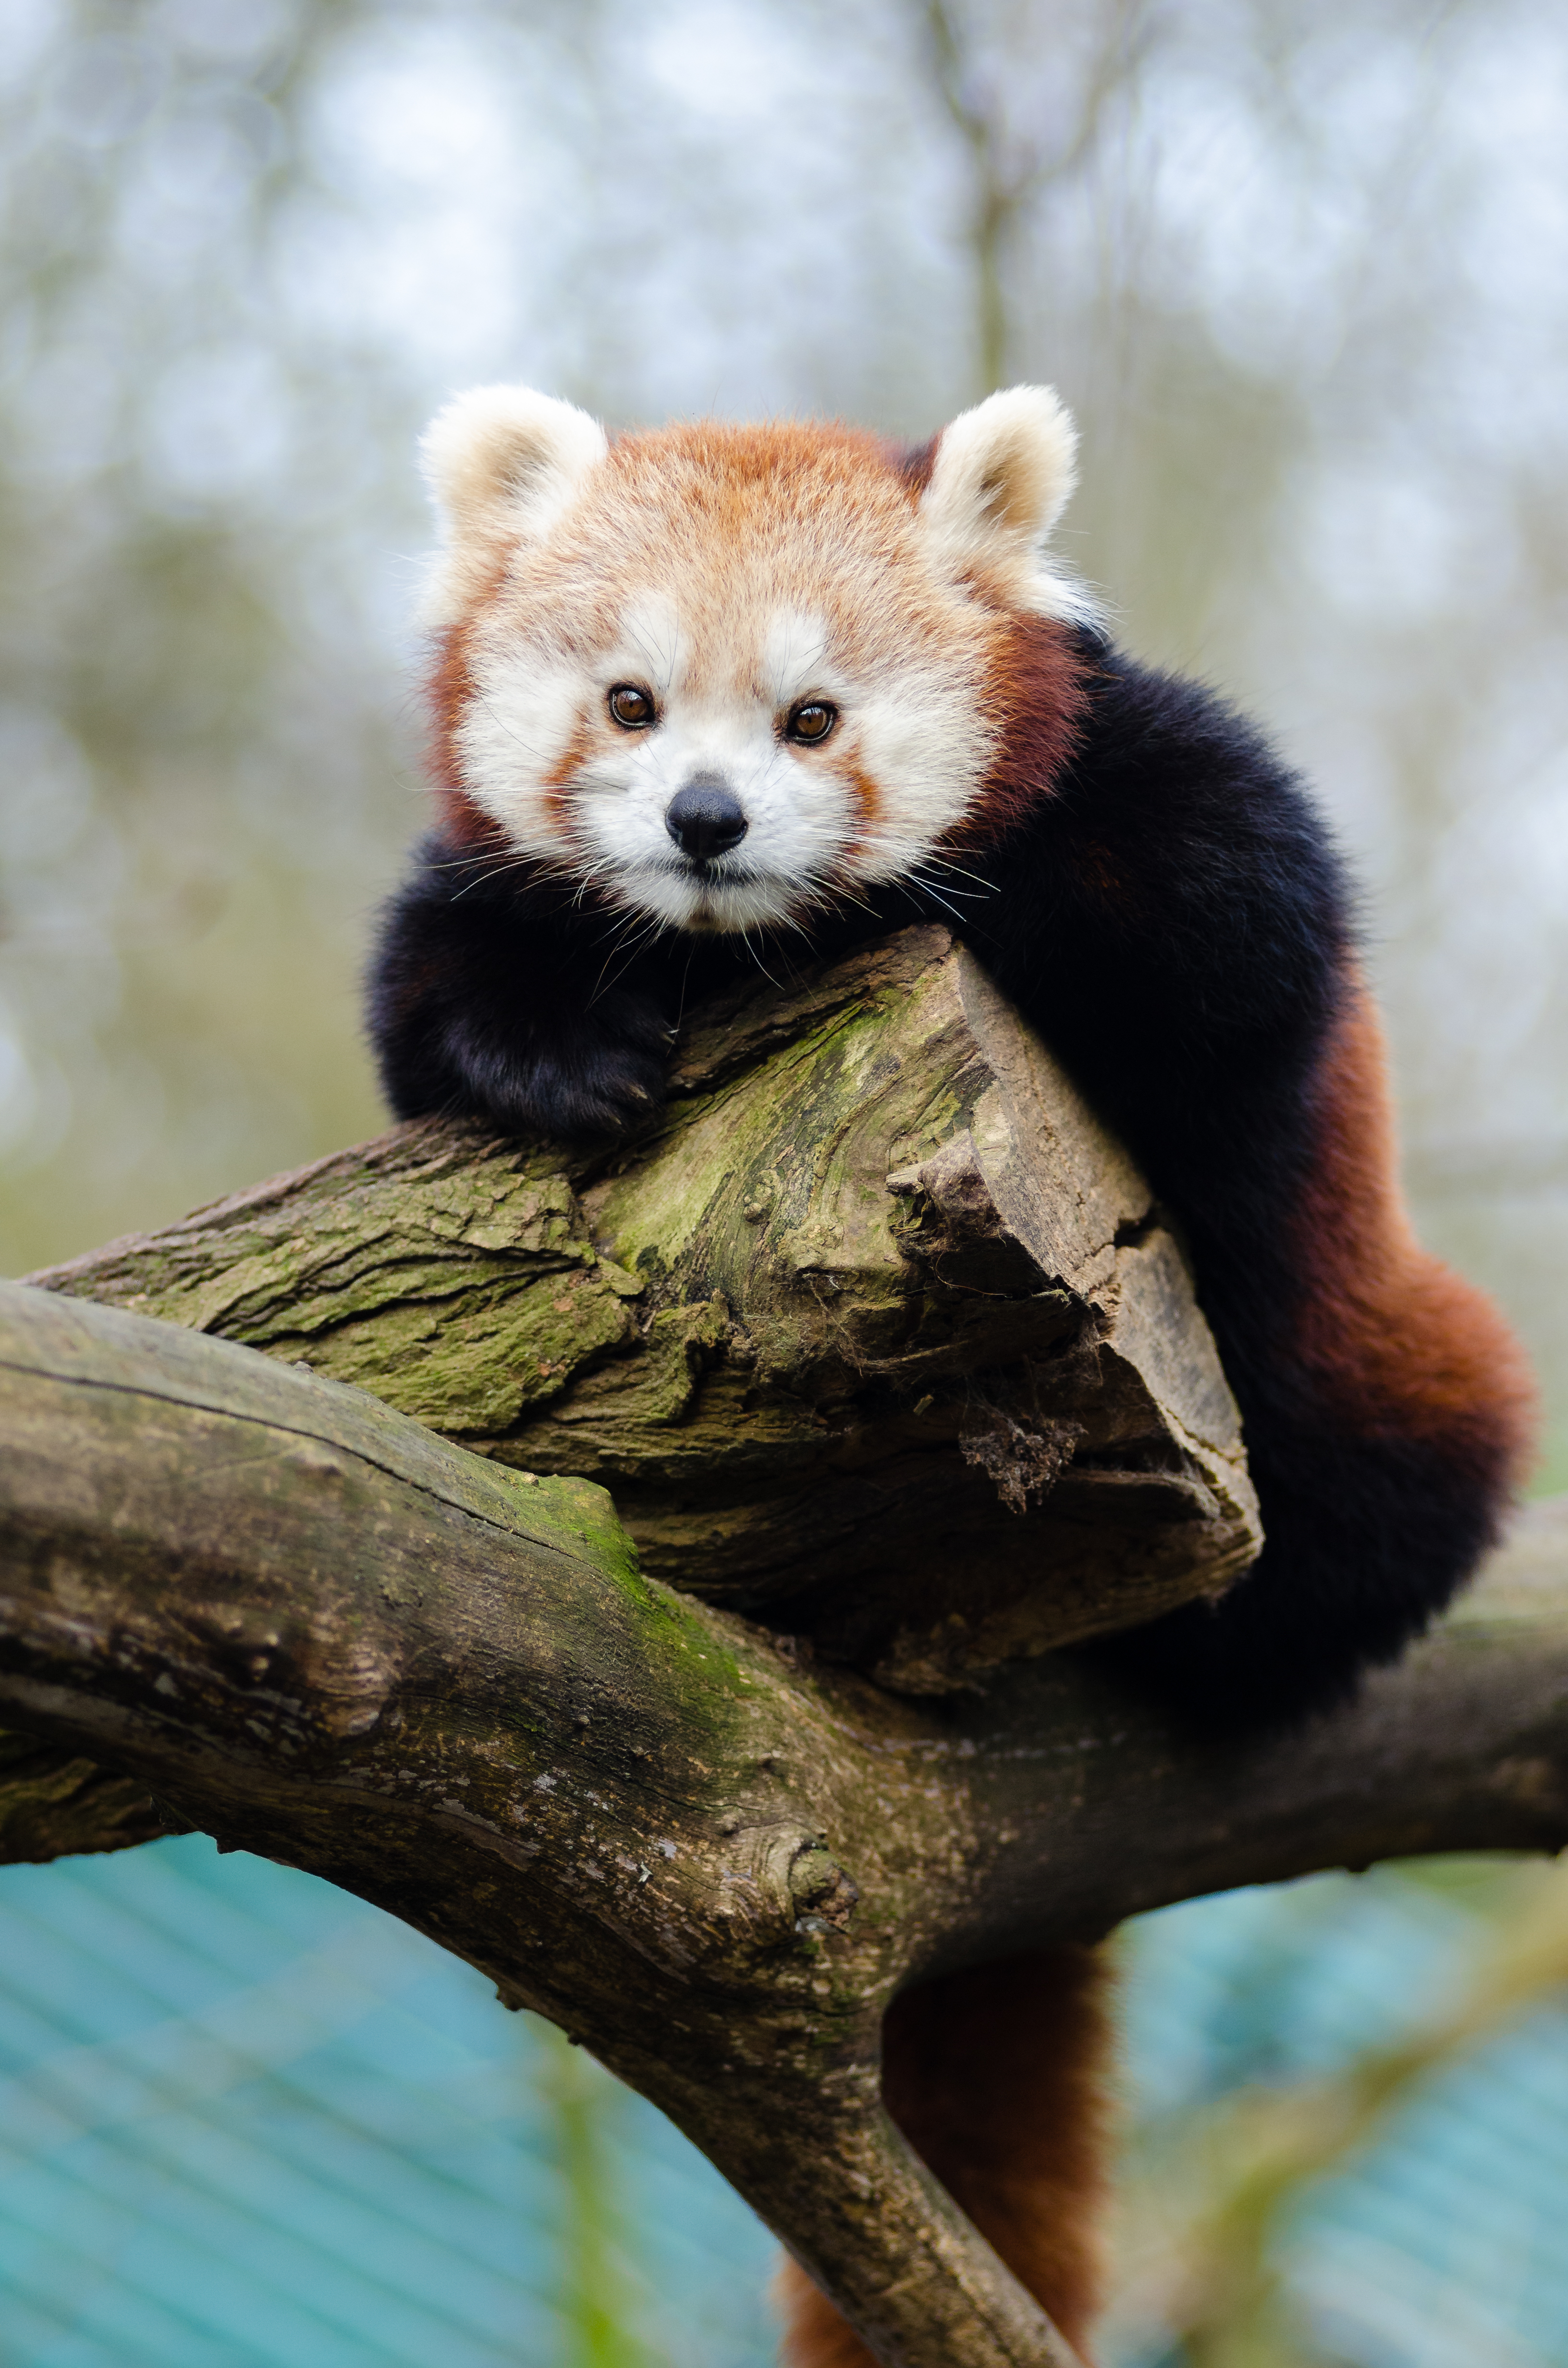
tree, nature, cold, winter, bokeh, vintage, sweet, feet, animal, cute, female, bear, wildlife, zoo, fur, orange, young, green, high, red, foot, mammal, nikon, fauna, red panda, panda, 2015, face, nose, paw, tail, animals, ears, endangered, vertebrate, germany, deutschland, natur, paws, tier, iso, fell, gesicht, baum, adorable, bamboo, d7000, roter, kleiner, niedlich, sues, suess, species, bedrohte, tierart, tierpark, weiblich, jungtier, jung, ohren, schwanz, nase, bedroht, ailurus, fulgens, mozilla, firefox, wochenende, weekend, kalt, gr n, s s, giant panda